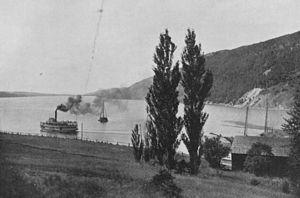
Le lac Bras d'or est une étendue d'eau salée occupant le centre de l'île du Cap-Breton, dans la province de Nouvelle-Écosse. Il ne s'agit pas réellement d'un lac puisqu'il communique avec l'océan Atlantique par deux longs et étroits chenaux. Le lac a été reconnu comme réserve de biosphère en 2011.